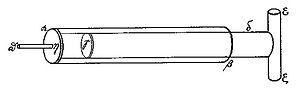
En mécanique, un piston est une pièce rigide de section généralement circulaire coulissant dans un cylindre de forme complémentaire. Le déplacement du piston entraîne une variation de volume de la chambre, partie située au-dessus du piston, entre celui-ci et le cylindre. Un piston permet la conversion d'une pression en un travail, ou réciproquement.
Un tube pneumatique, appelé aussi transport par tube pneumatique, est un système propulsant par différence de pression des navettes cylindriques, lesquelles servent à transporter des objets.
Héron d'Alexandrie est un ingénieur, un mécanicien et un mathématicien grec du Iᵉʳ siècle apr. J.-C.